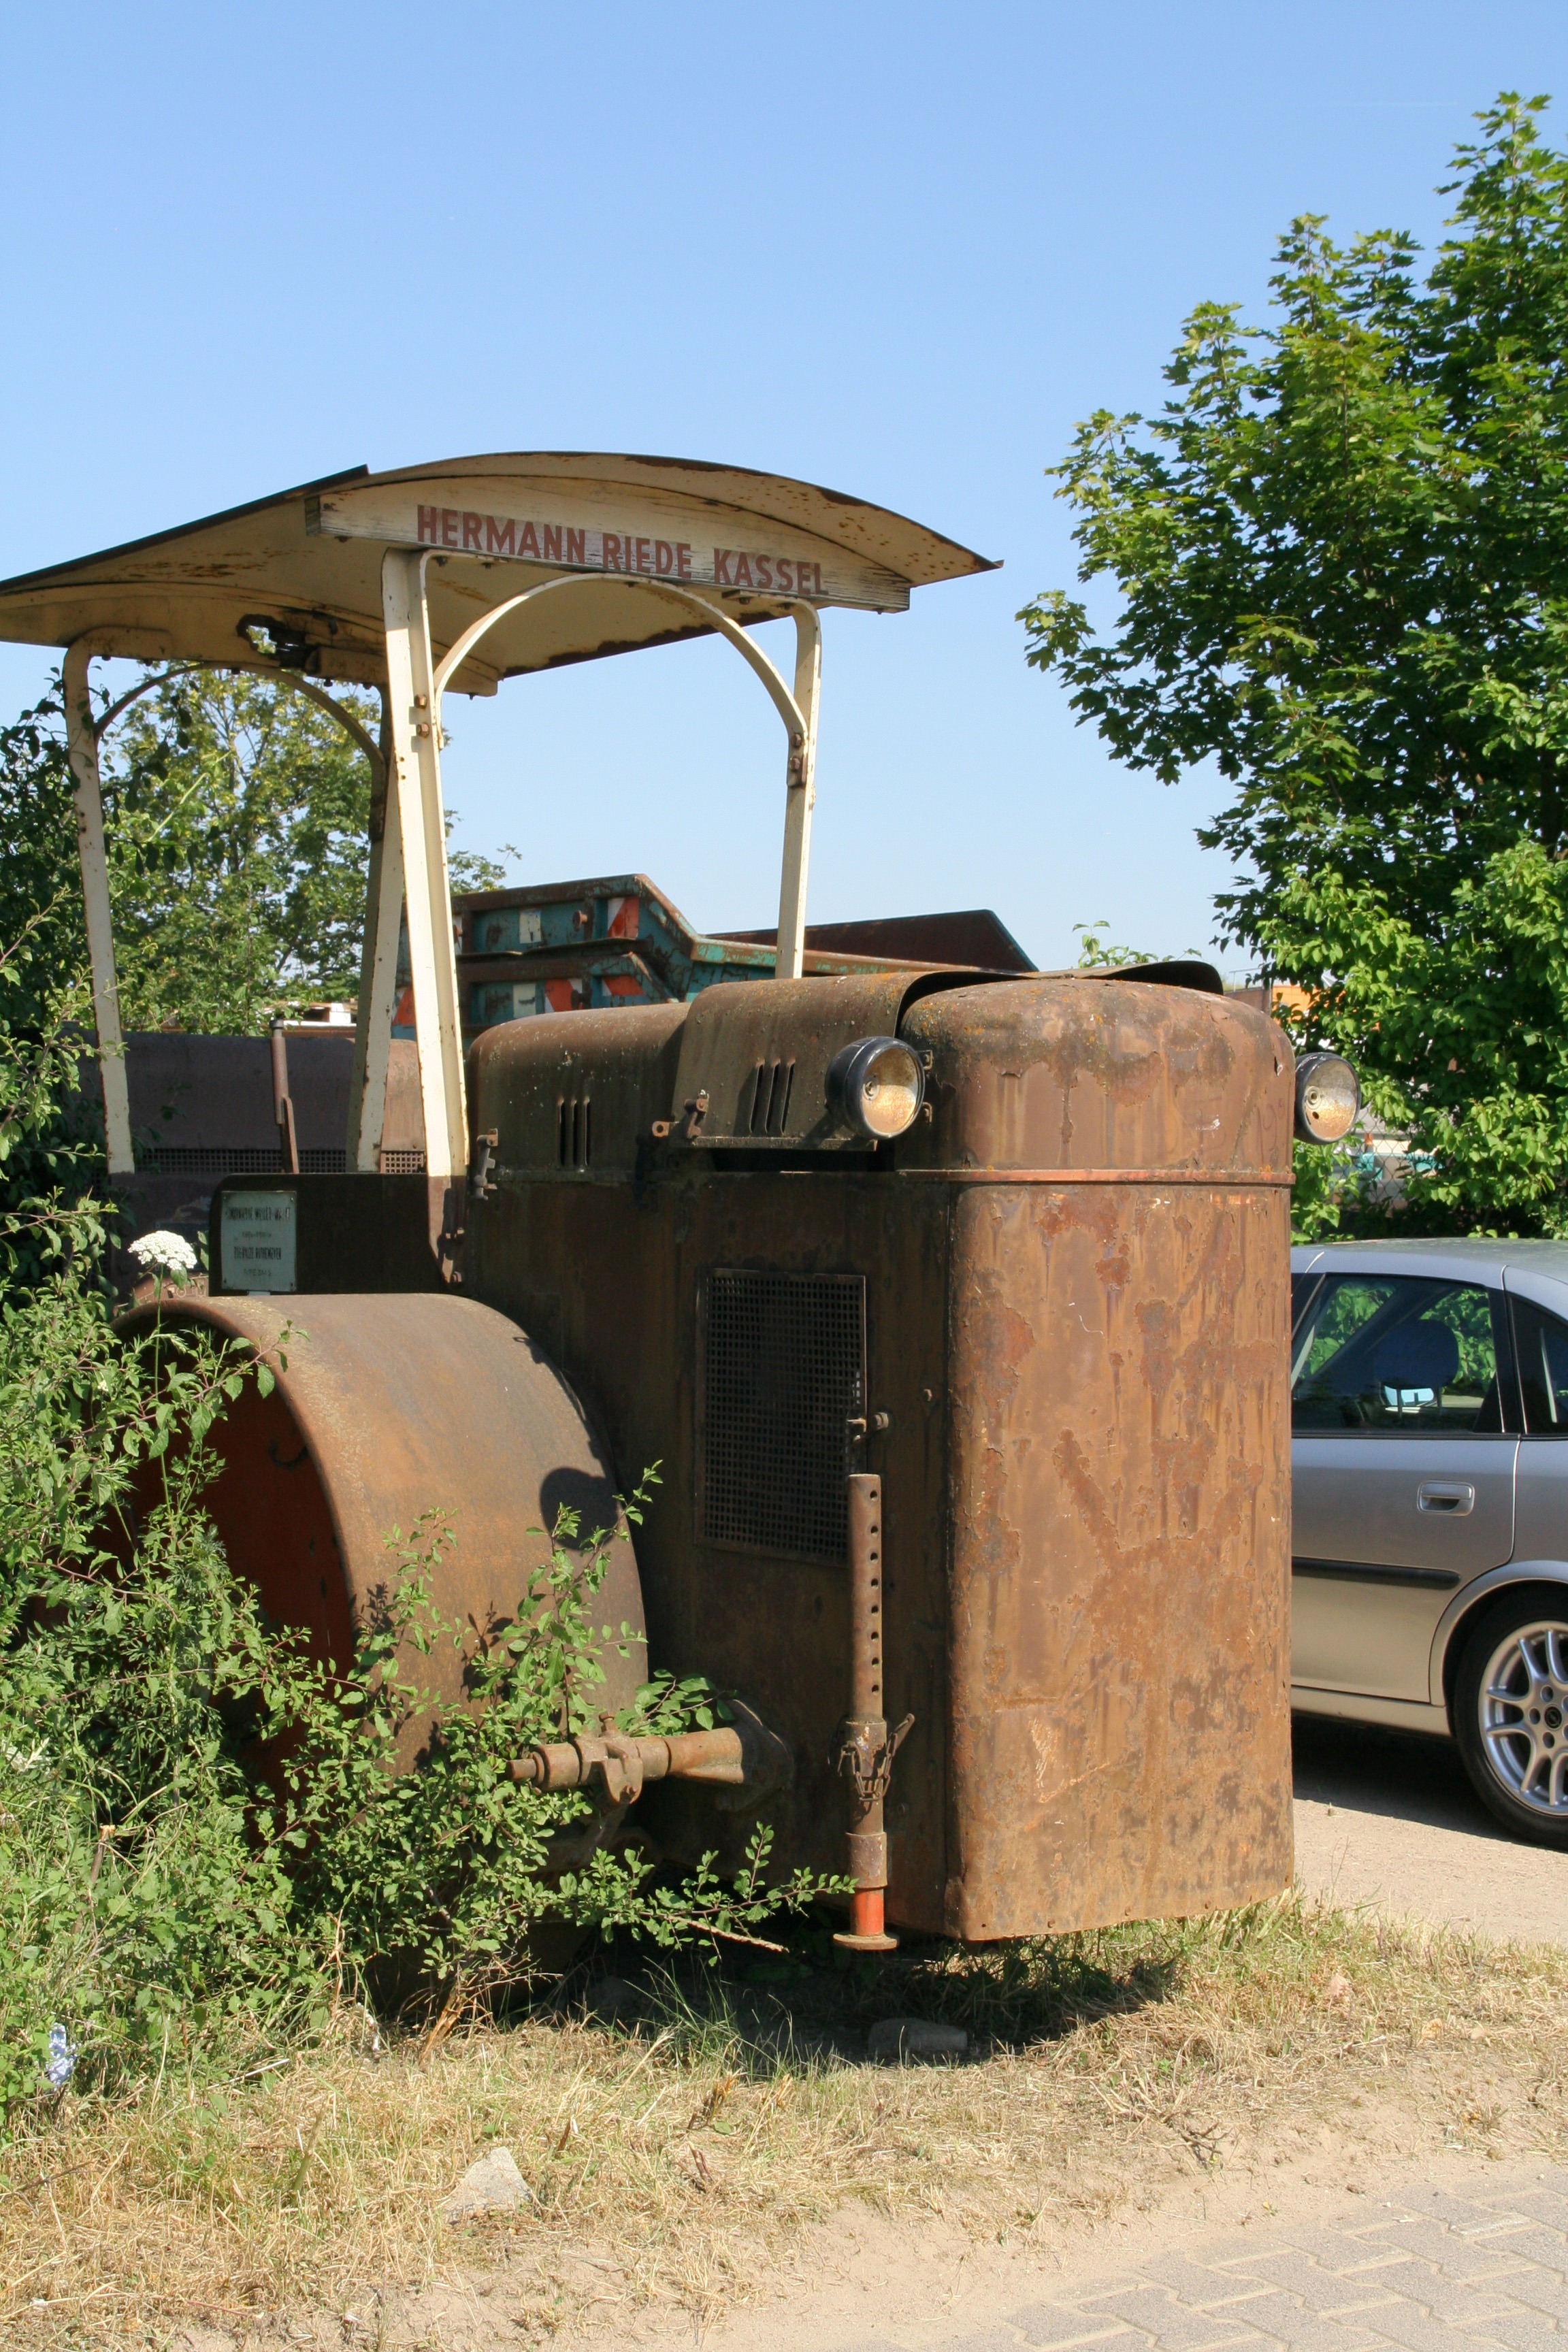
automobile, house, home, shed, transport, vehicle, auto, oldtimer, rusted, iron, yard, stainless, rivet, rural area, steam roller, outdoor structure